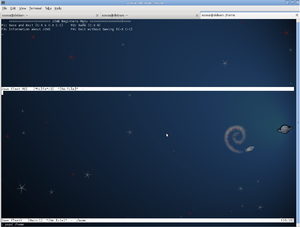
JOVE est un éditeur de texte de la famille Emacs. Son nom est un acronyme récursif qui signifie en anglais « Jonathan's Own Version of Emacs ». C'est un logiciel libre distribué sous la licence GNU GPL.